The Way It Is (Keyshia Cole album)

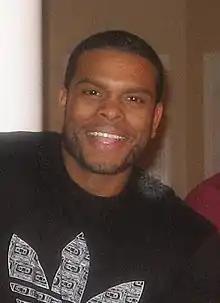
A picture of Benny Boom.

"I Changed My Mind" was released as the lead single from "The Way It Is" on November 9, 2004. It was mildly successful commercially, peaking at number seventy-one on the "Billboard" Hot 100 and at number twenty-three on "Billboard"'s Hot R&B/Hip-Hop Songs. The music video for the song was directed by Nzingha Stewart and was first seen as the "New Joint of the Week" on BET's 106 & Park on August 13, 2004.